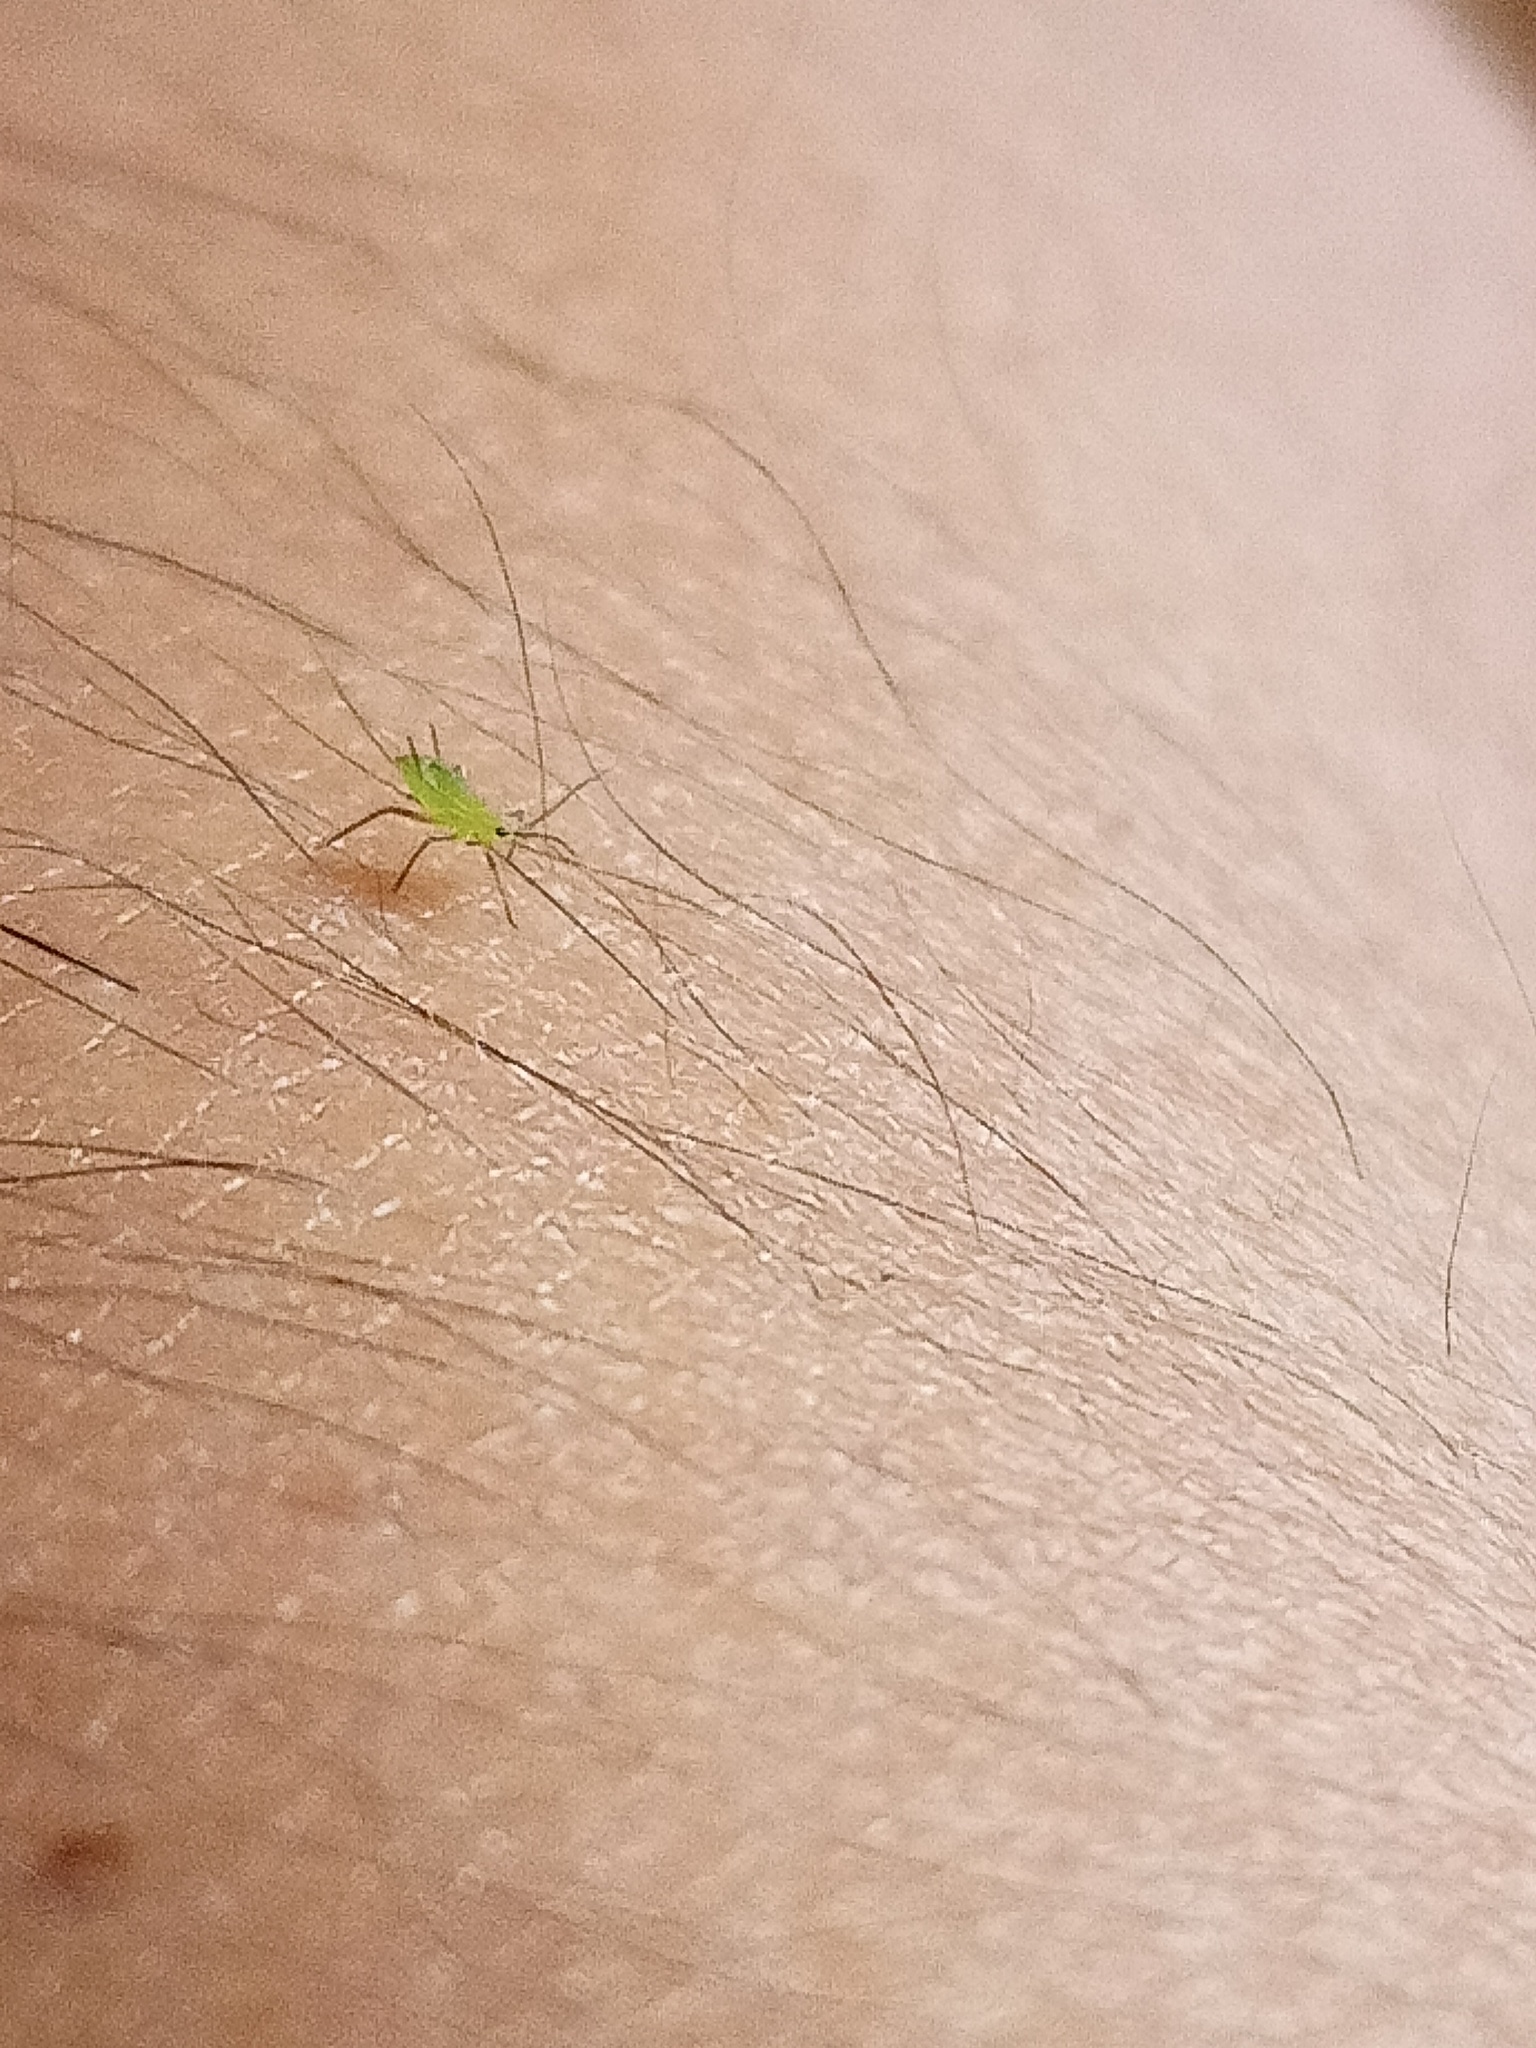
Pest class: green_peach_aphid